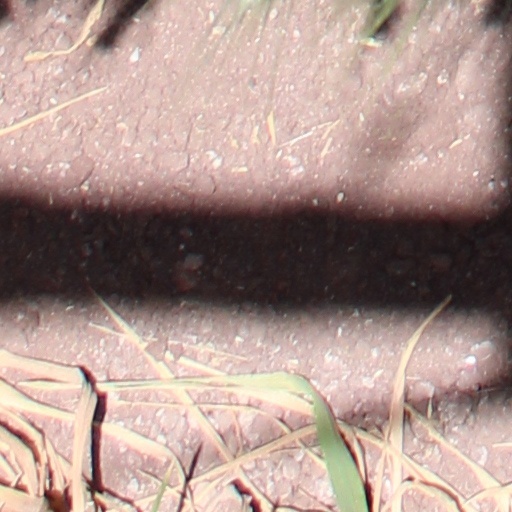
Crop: wheat